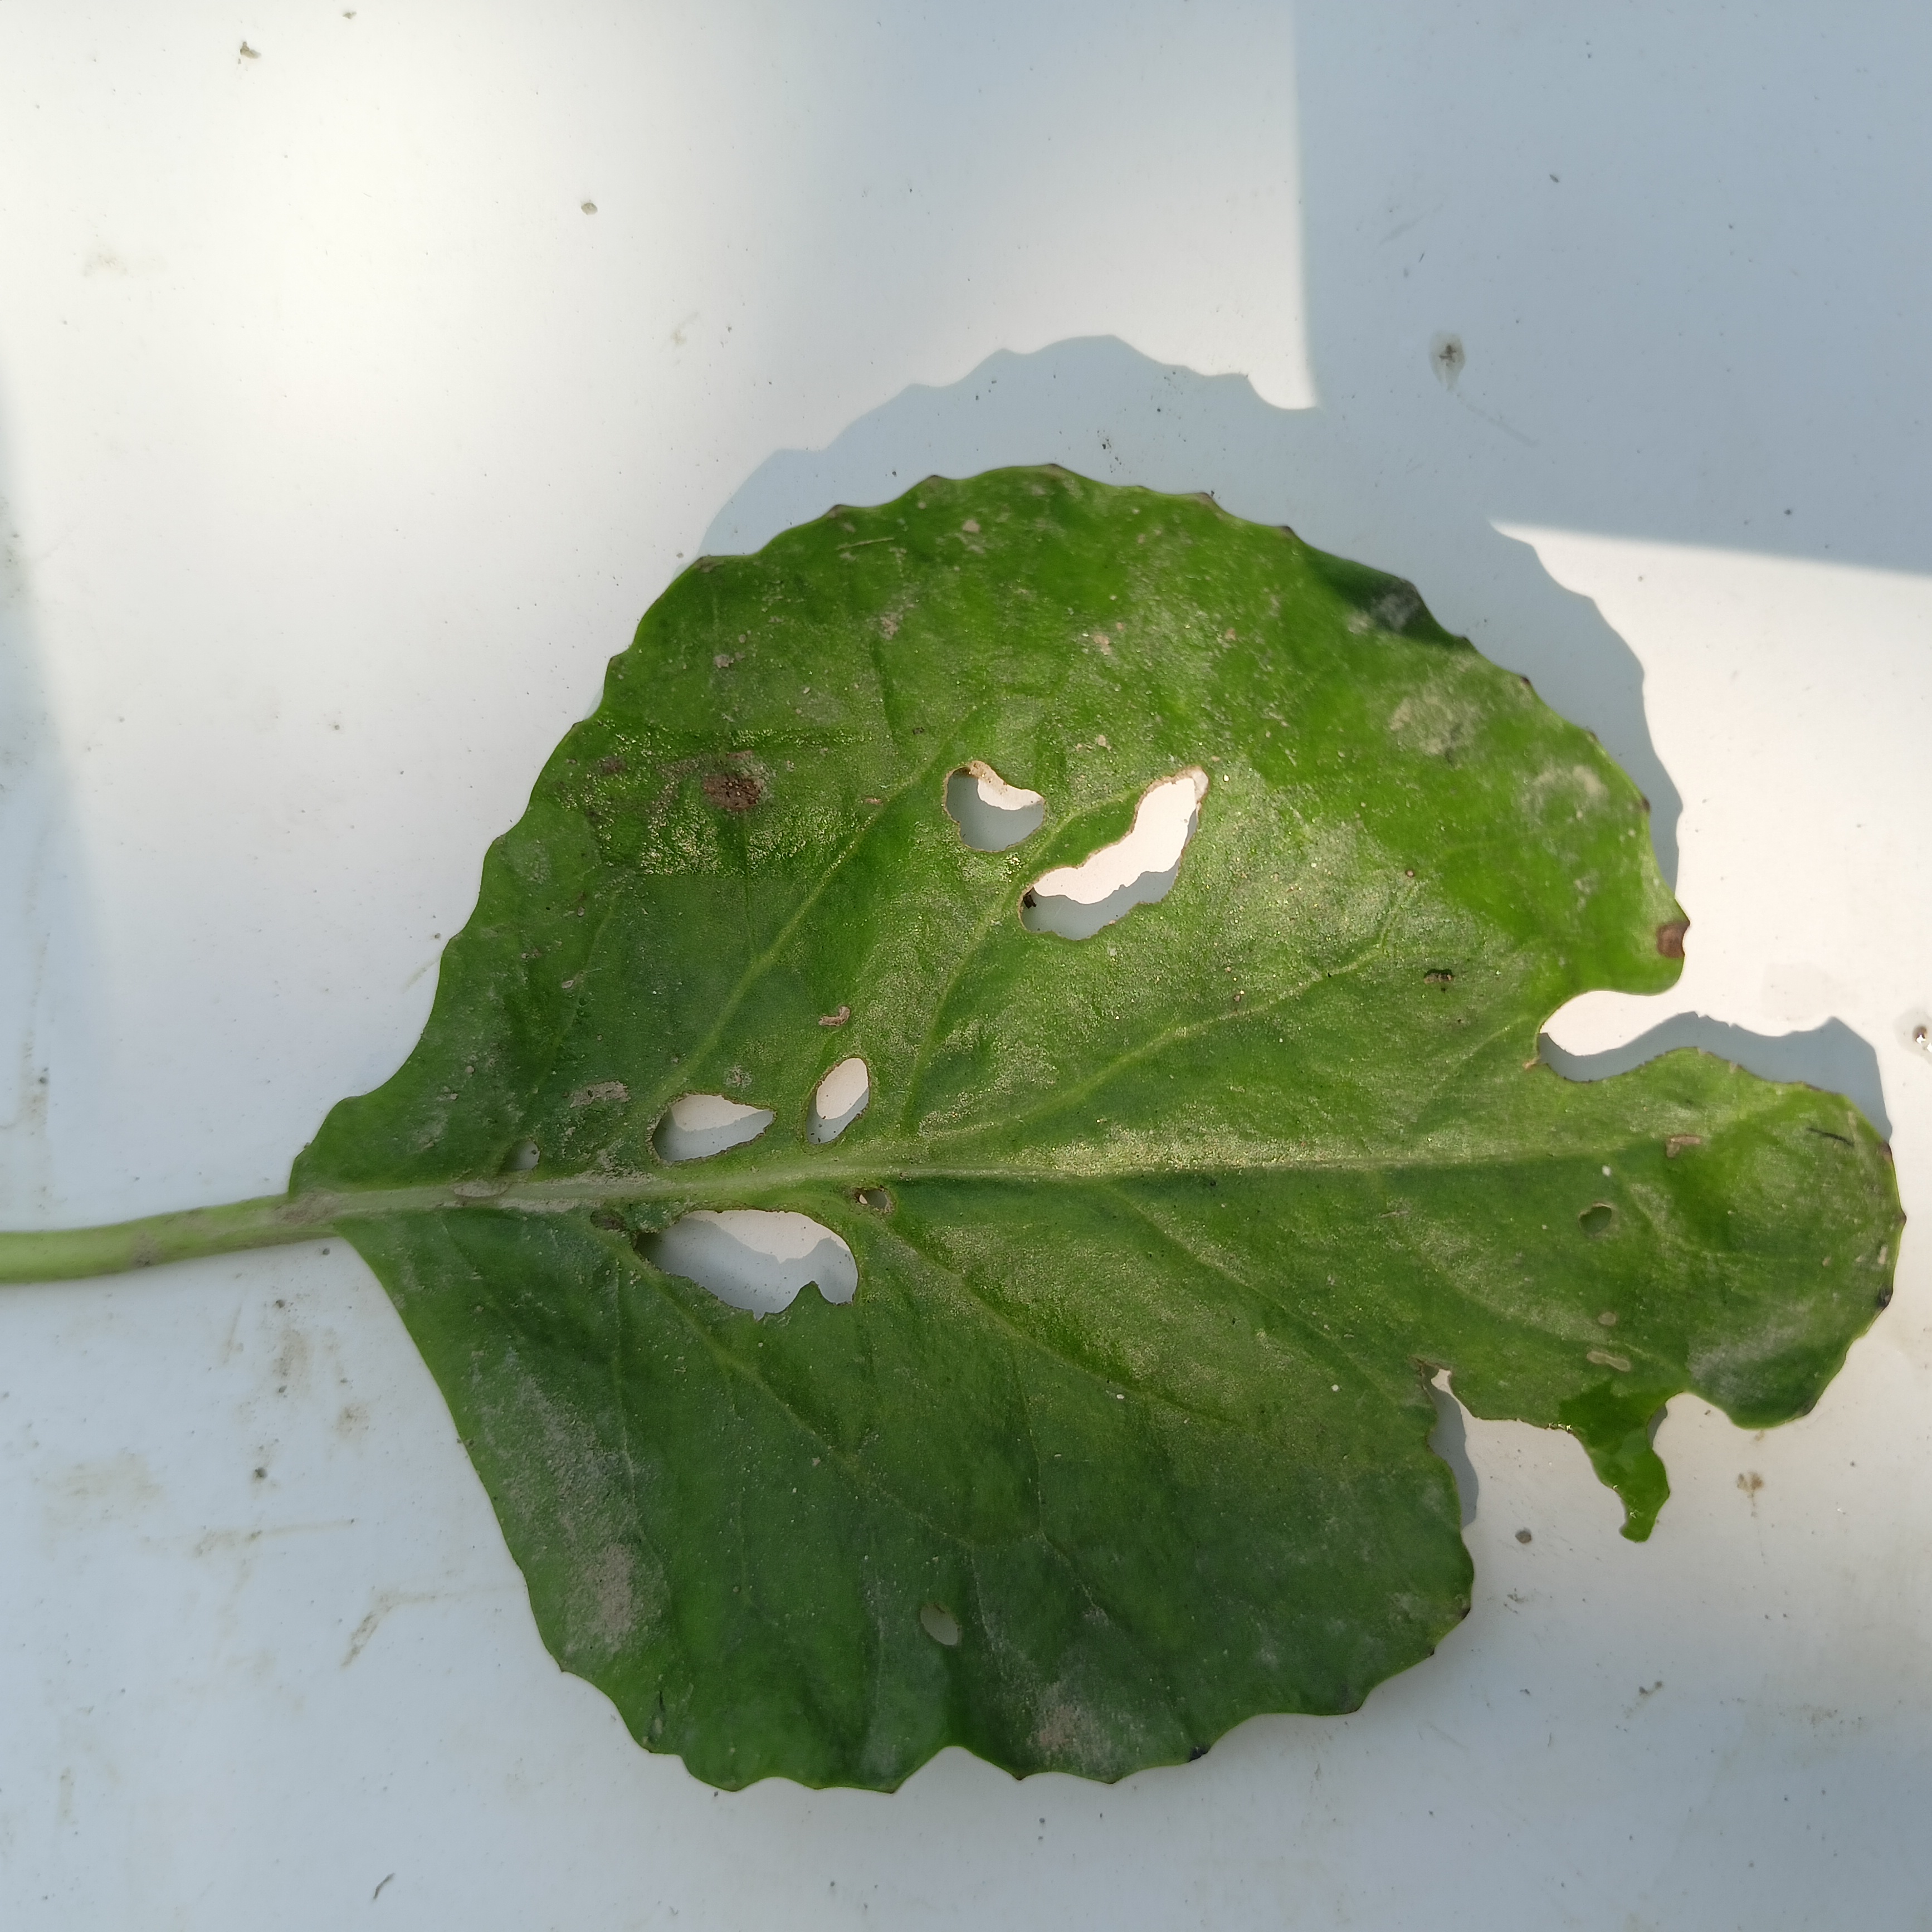
Label: Insect Hole